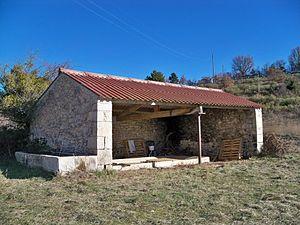
Lavoir de la Combe du Pommier, à Revest du Bion (04)
Le plateau d'Albion est situé à cheval sur les trois départements du Vaucluse, de la Drôme et des Alpes-de-Haute-Provence. Il se subdivise administrativement en sept communes : Sault, Ferrassières, Aurel, Revest-du-Bion, Saint-Trinit, Saint-Christol, Simiane-la-Rotonde.
Revest-du-Bion est une commune française, située dans le département des Alpes-de-Haute-Provence en région Provence-Alpes-Côte d'Azur.